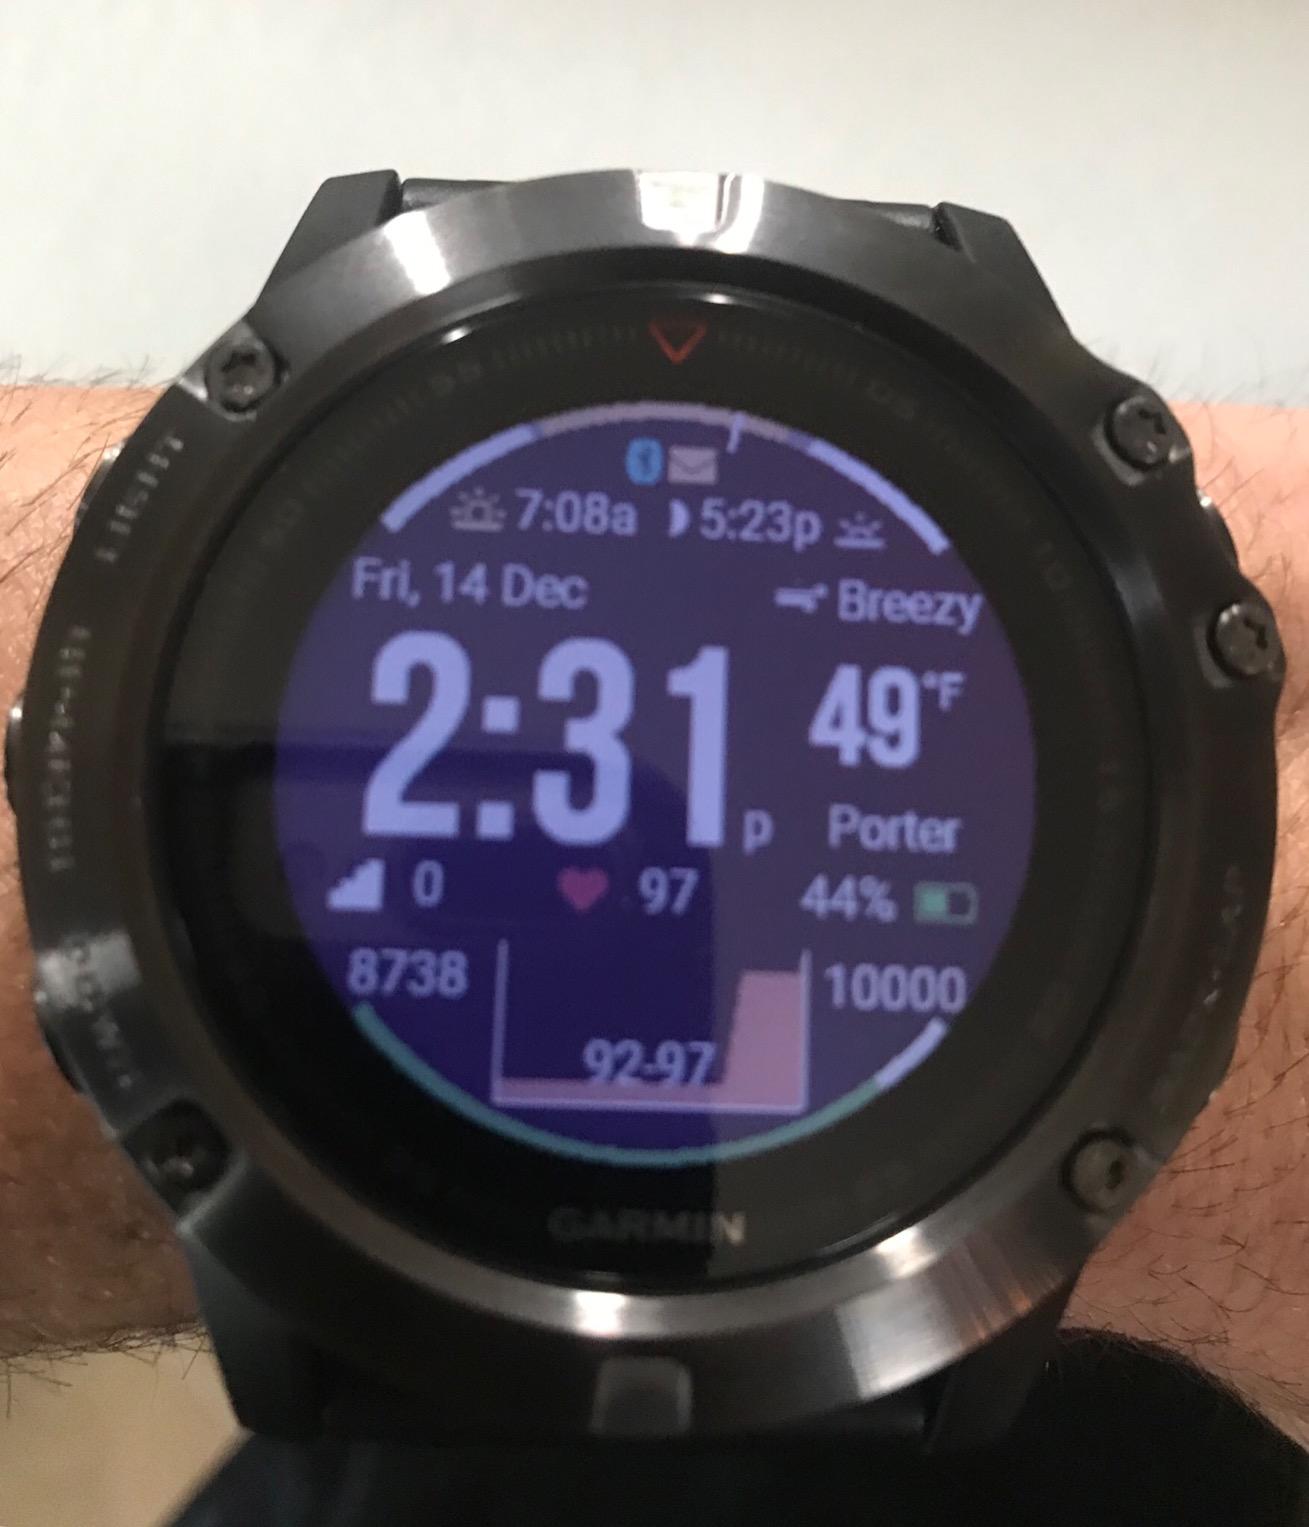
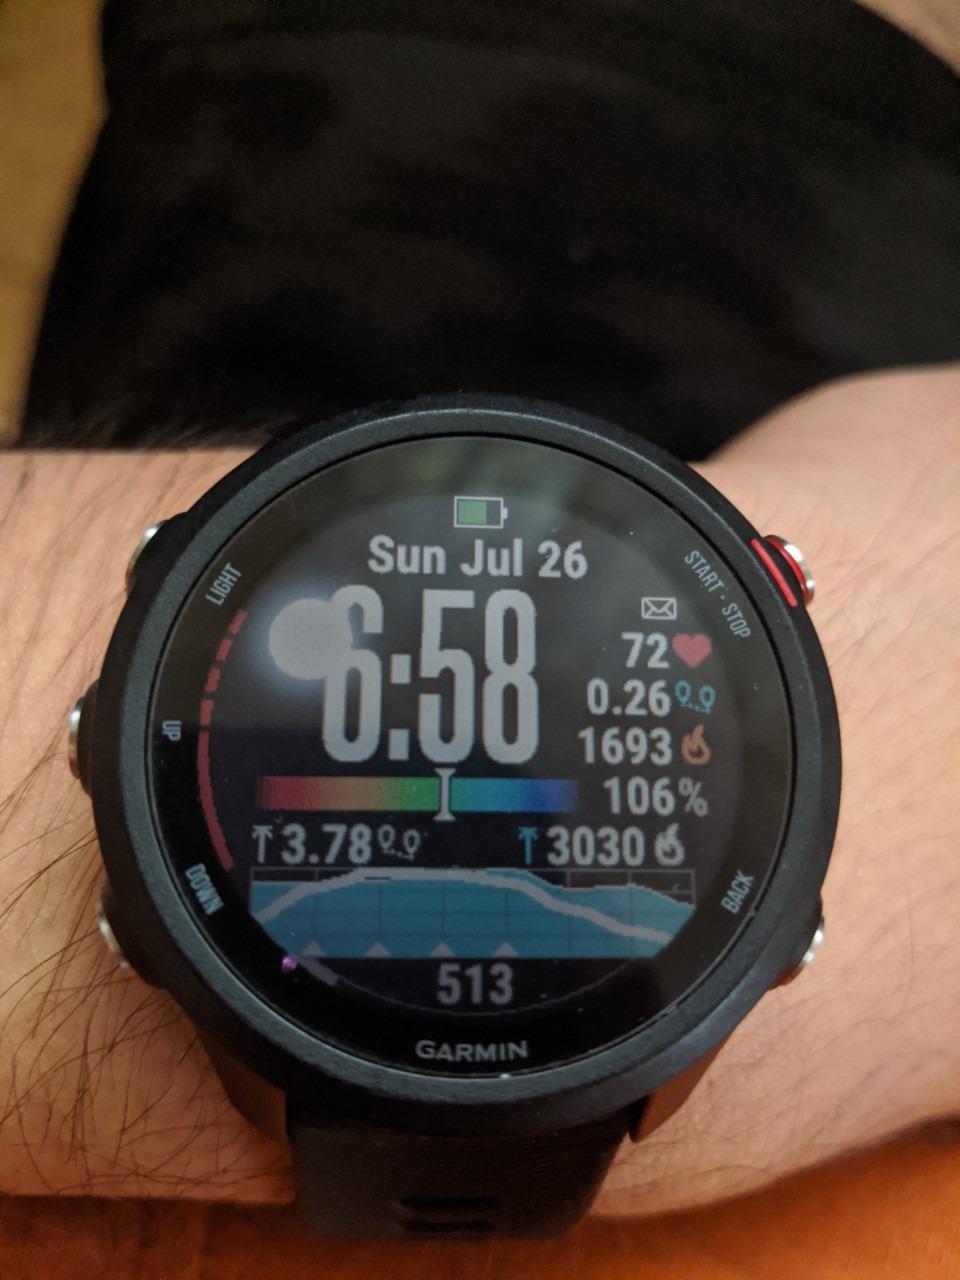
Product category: smartwatch
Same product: no